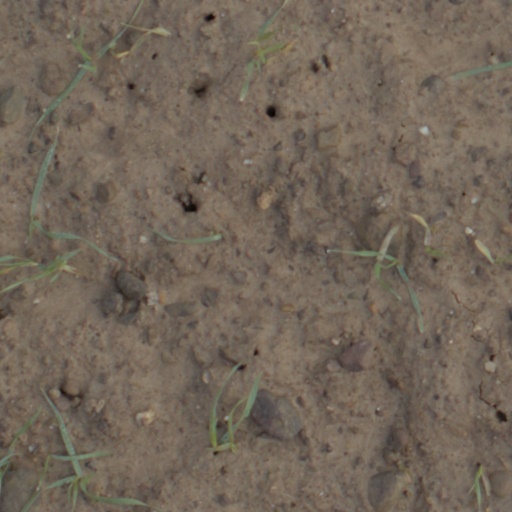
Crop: wheat